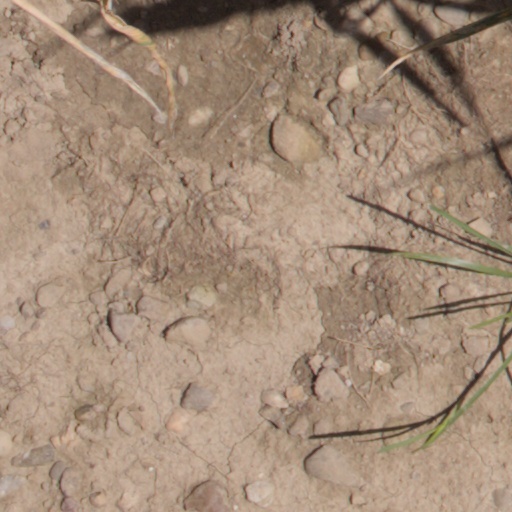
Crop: wheat